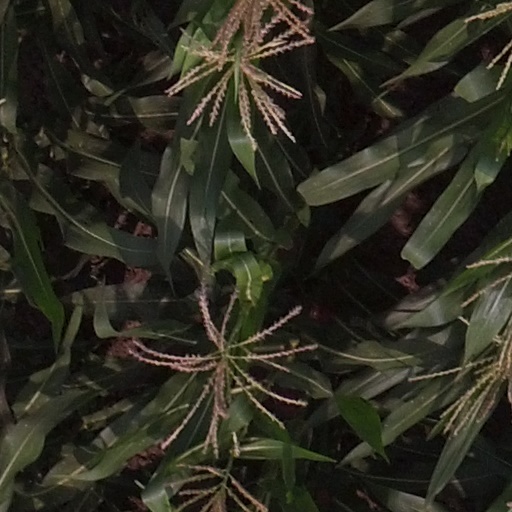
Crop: maize; corn